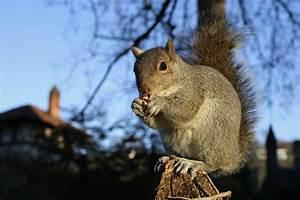
squirrel